Nigersaurus

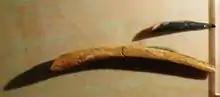
Teeth at different growth stages, Museo di Storia Naturale di Venezia

The skull of "Nigersaurus" was delicate, with the four side fenestrae (openings in the skull) larger than in other sauropodomorphs. The total area of bone connecting the muzzle to the back of the skull was only . These connecting struts of bones were usually less than thick. Despite this, the skull was resistant to the sustained shearing of the teeth. Another unique trait it had among sauropodomorphs was a closed supratemporal fenestra. The nasal openings, the bony nostrils, were elongated. Though the nasal bones are not completely known, it appears the front margin of the bony nostril was closer to the snout than in other diplodocoids. The snout was also proportionately shorter, and the tooth row was not at all prognathous, the snout tip not protruding relative to the remainder of the tooth series. "Nigersaurus" was distinct in that its (which formed much of the skull-roof) was elongate (much narrower than long), and had a marked cerebral fossa (a depression on the surface of this bone inside the head). The maxillary tooth row was in its entirety transversely rotated, its normal rear 90° everted towards the front. This was matched by an identical rotation of the dentary of the lower jaw. This transverse orientation of the upper and lower tooth rows was unique to the dinosaur. Due to this configuration, no other tetrapod had all of its teeth located as far to the front as "Nigersaurus".